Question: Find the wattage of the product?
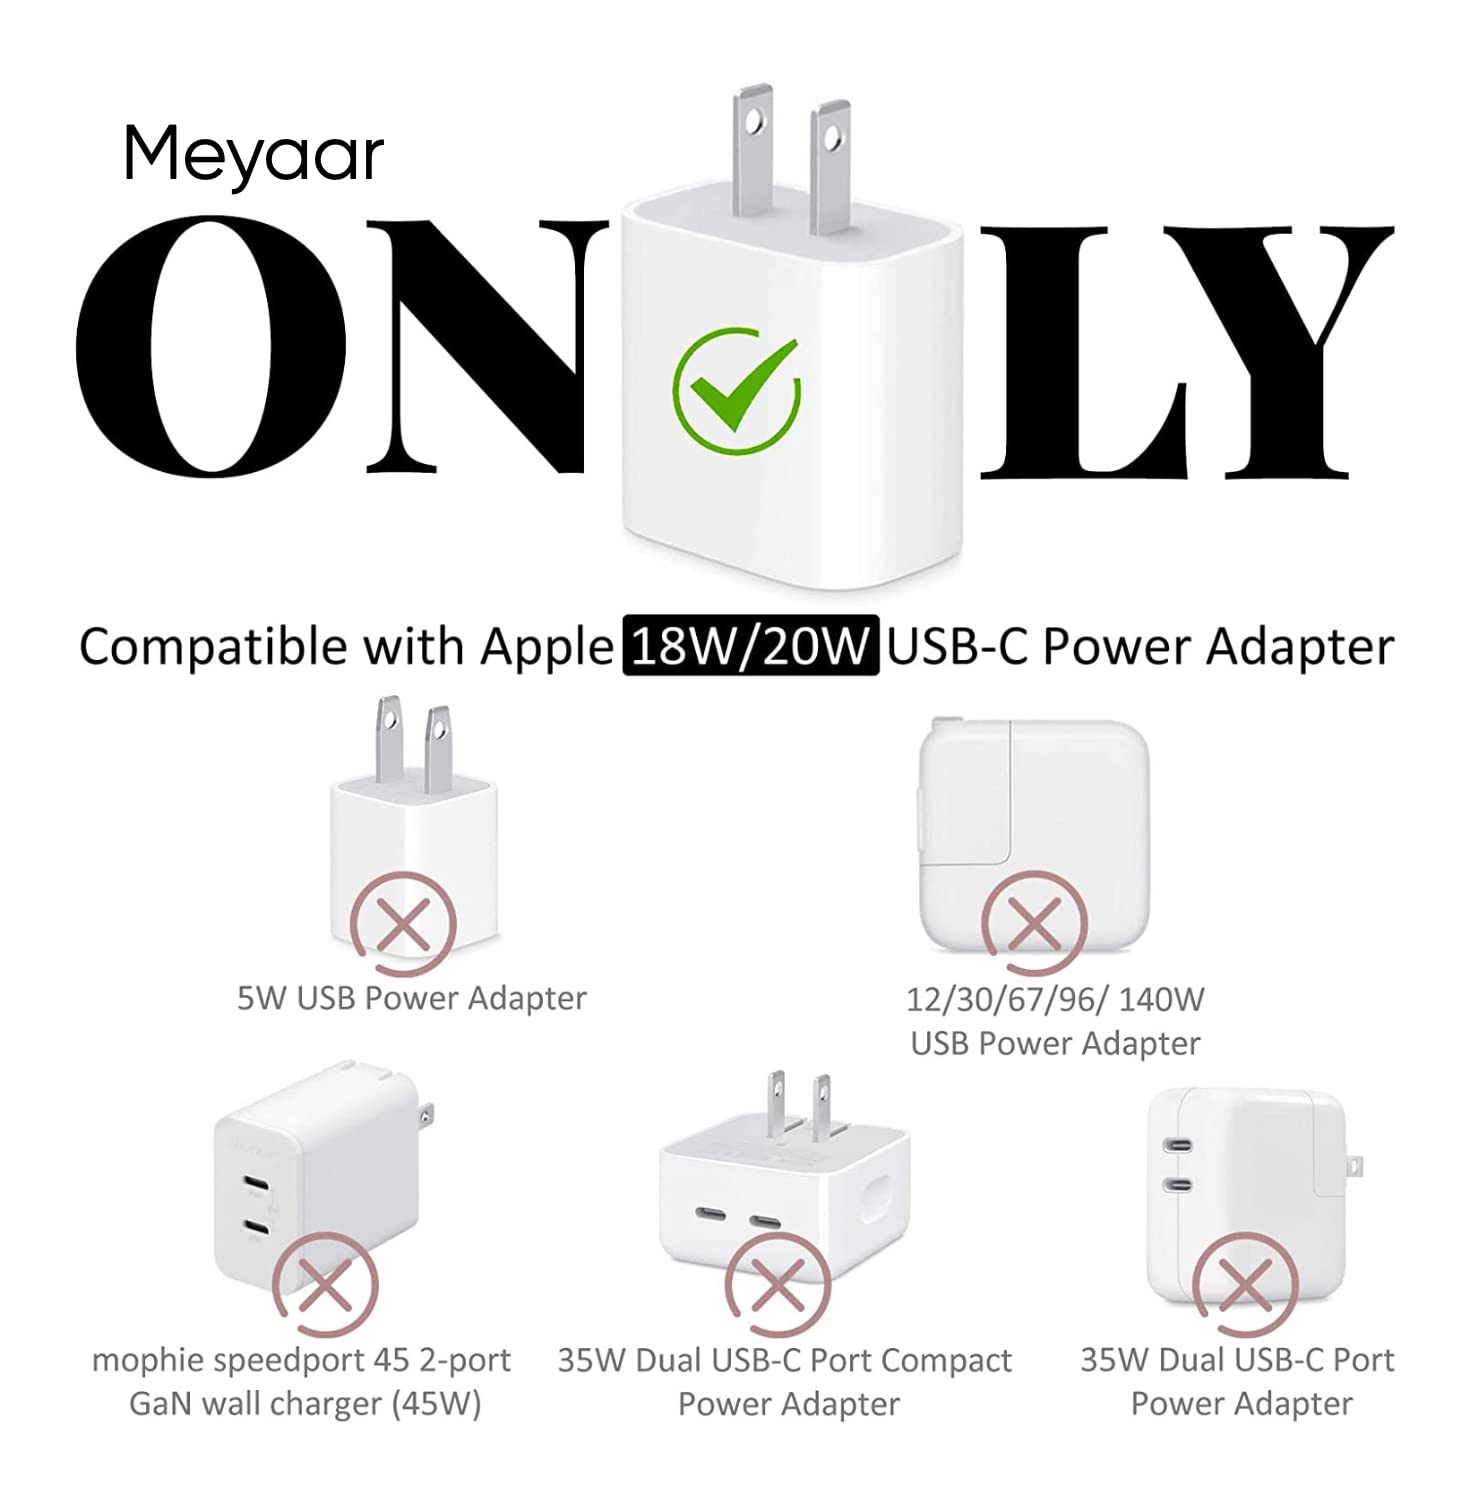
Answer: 20.0 watt